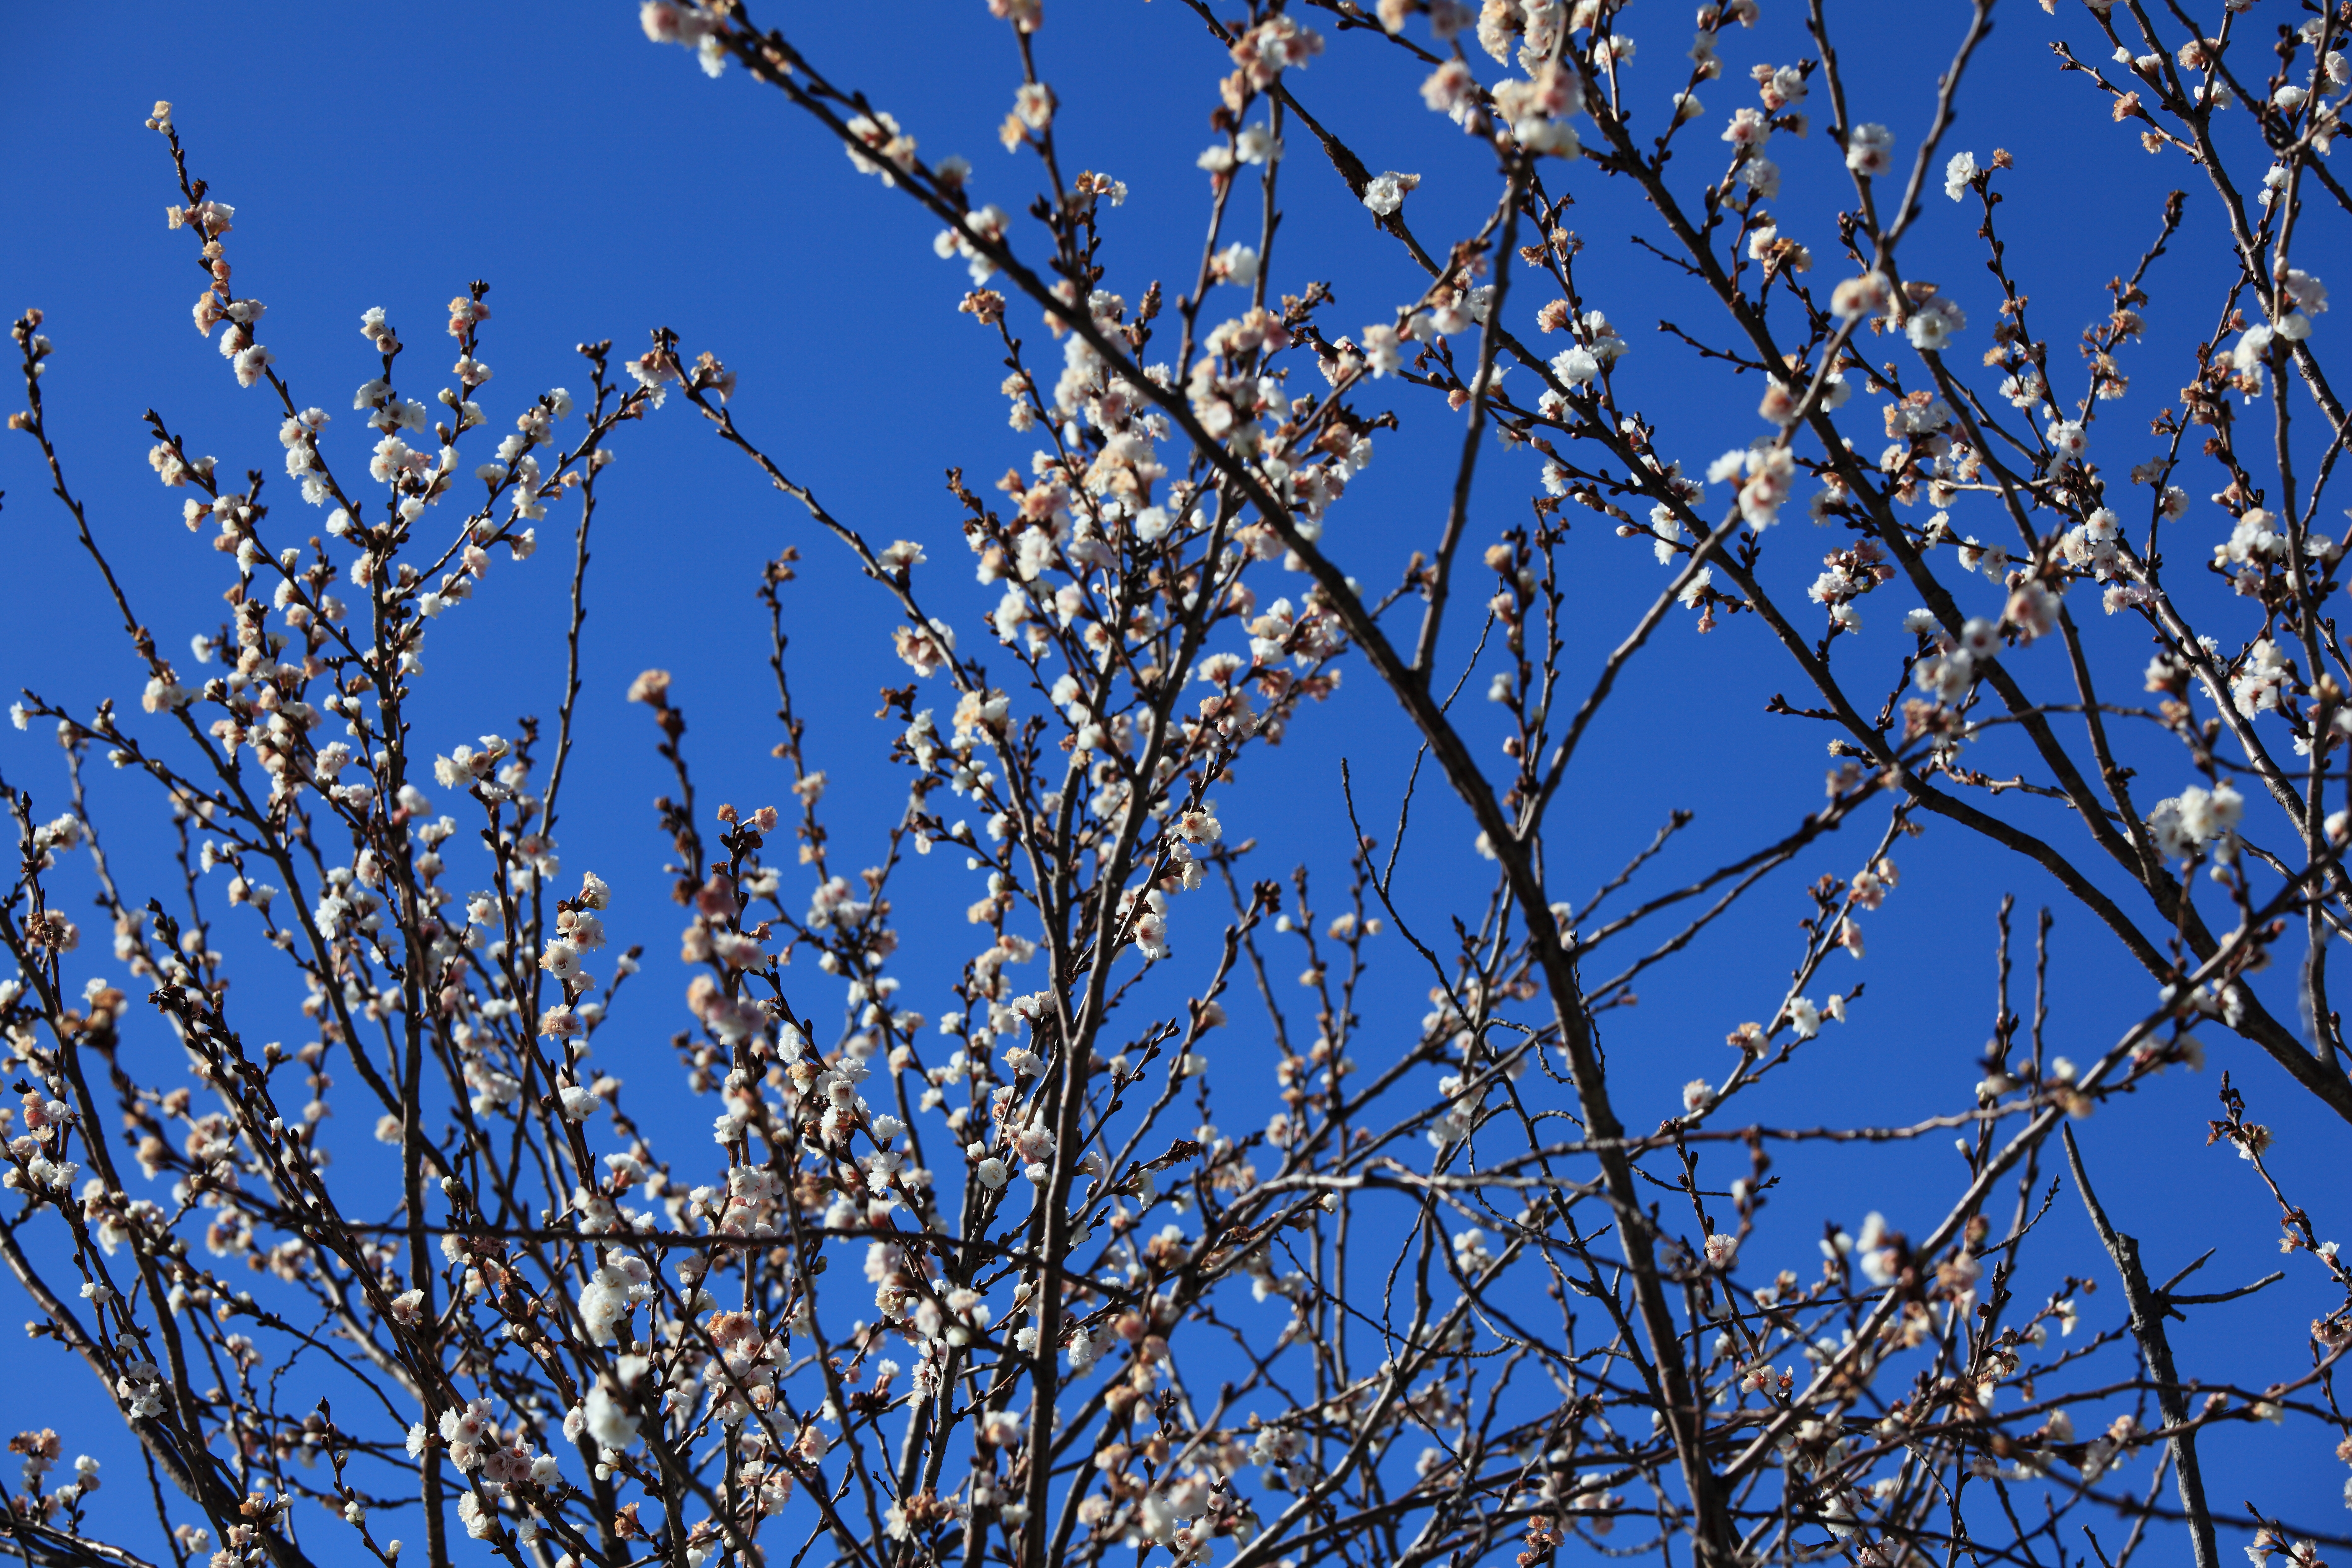
tree, grass, branch, blossom, winter, plant, sky, sunlight, leaf, flower, frost, high, flora, season, twig, shrub, 5d, hires, markii, hi, res, resolution, grass family, plant stem, woody plant